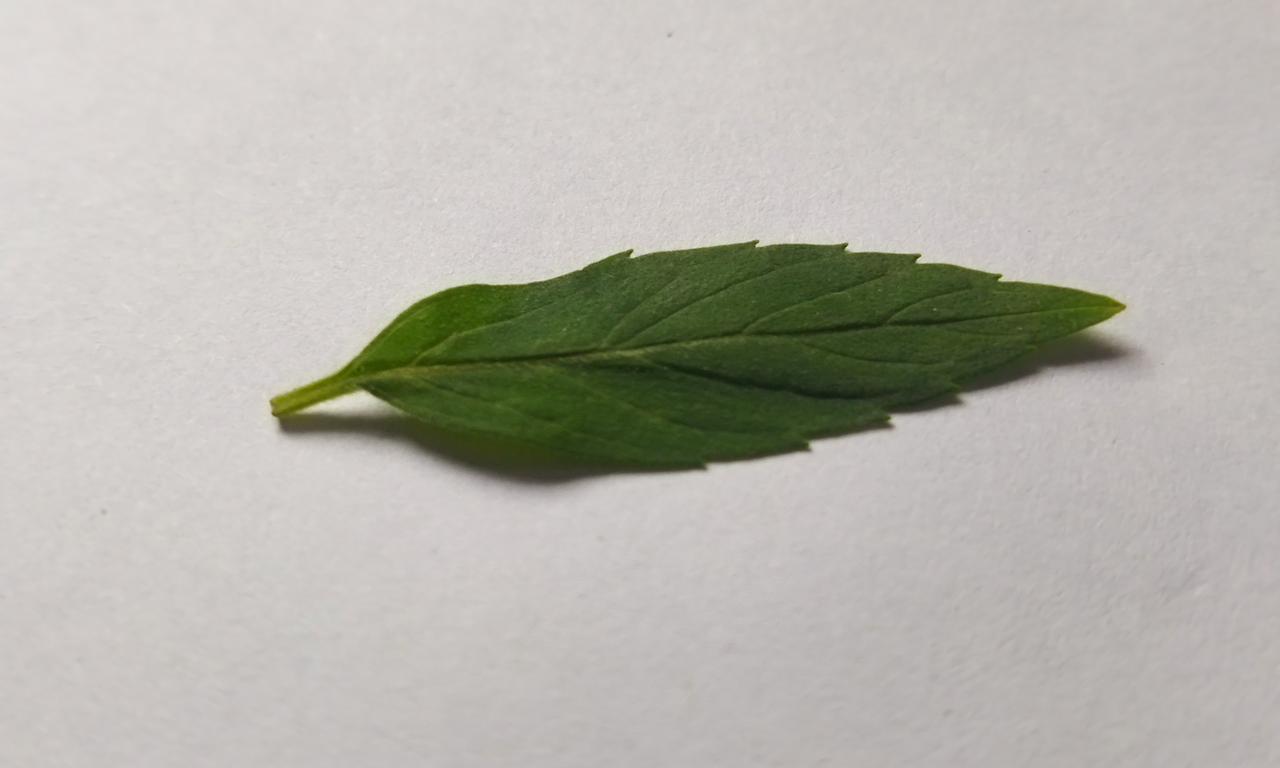
Label: Fresh